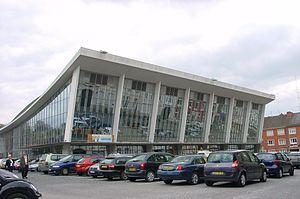
Cambrai est une commune française située dans le département du Nord, en région Hauts-de-France. Sous-préfecture du département, Cambrai est une ville moyenne qui compte 32 668 habitants au recensement de 2016 ; elle est au cœur de l'unité urbaine de Cambrai qui, avec 47 138 habitants, la place au 7ᵉ rang départemental. Son aire urbaine, plus étendue, rassemble 65 986 habitants en 2009. Avec Lille et les villes de l'ancien bassin minier du Nord-Pas-de-Calais, elle participe aussi à un ensemble métropolitain de près de 3,8 millions d'habitants, appelé « aire métropolitaine de Lille ».